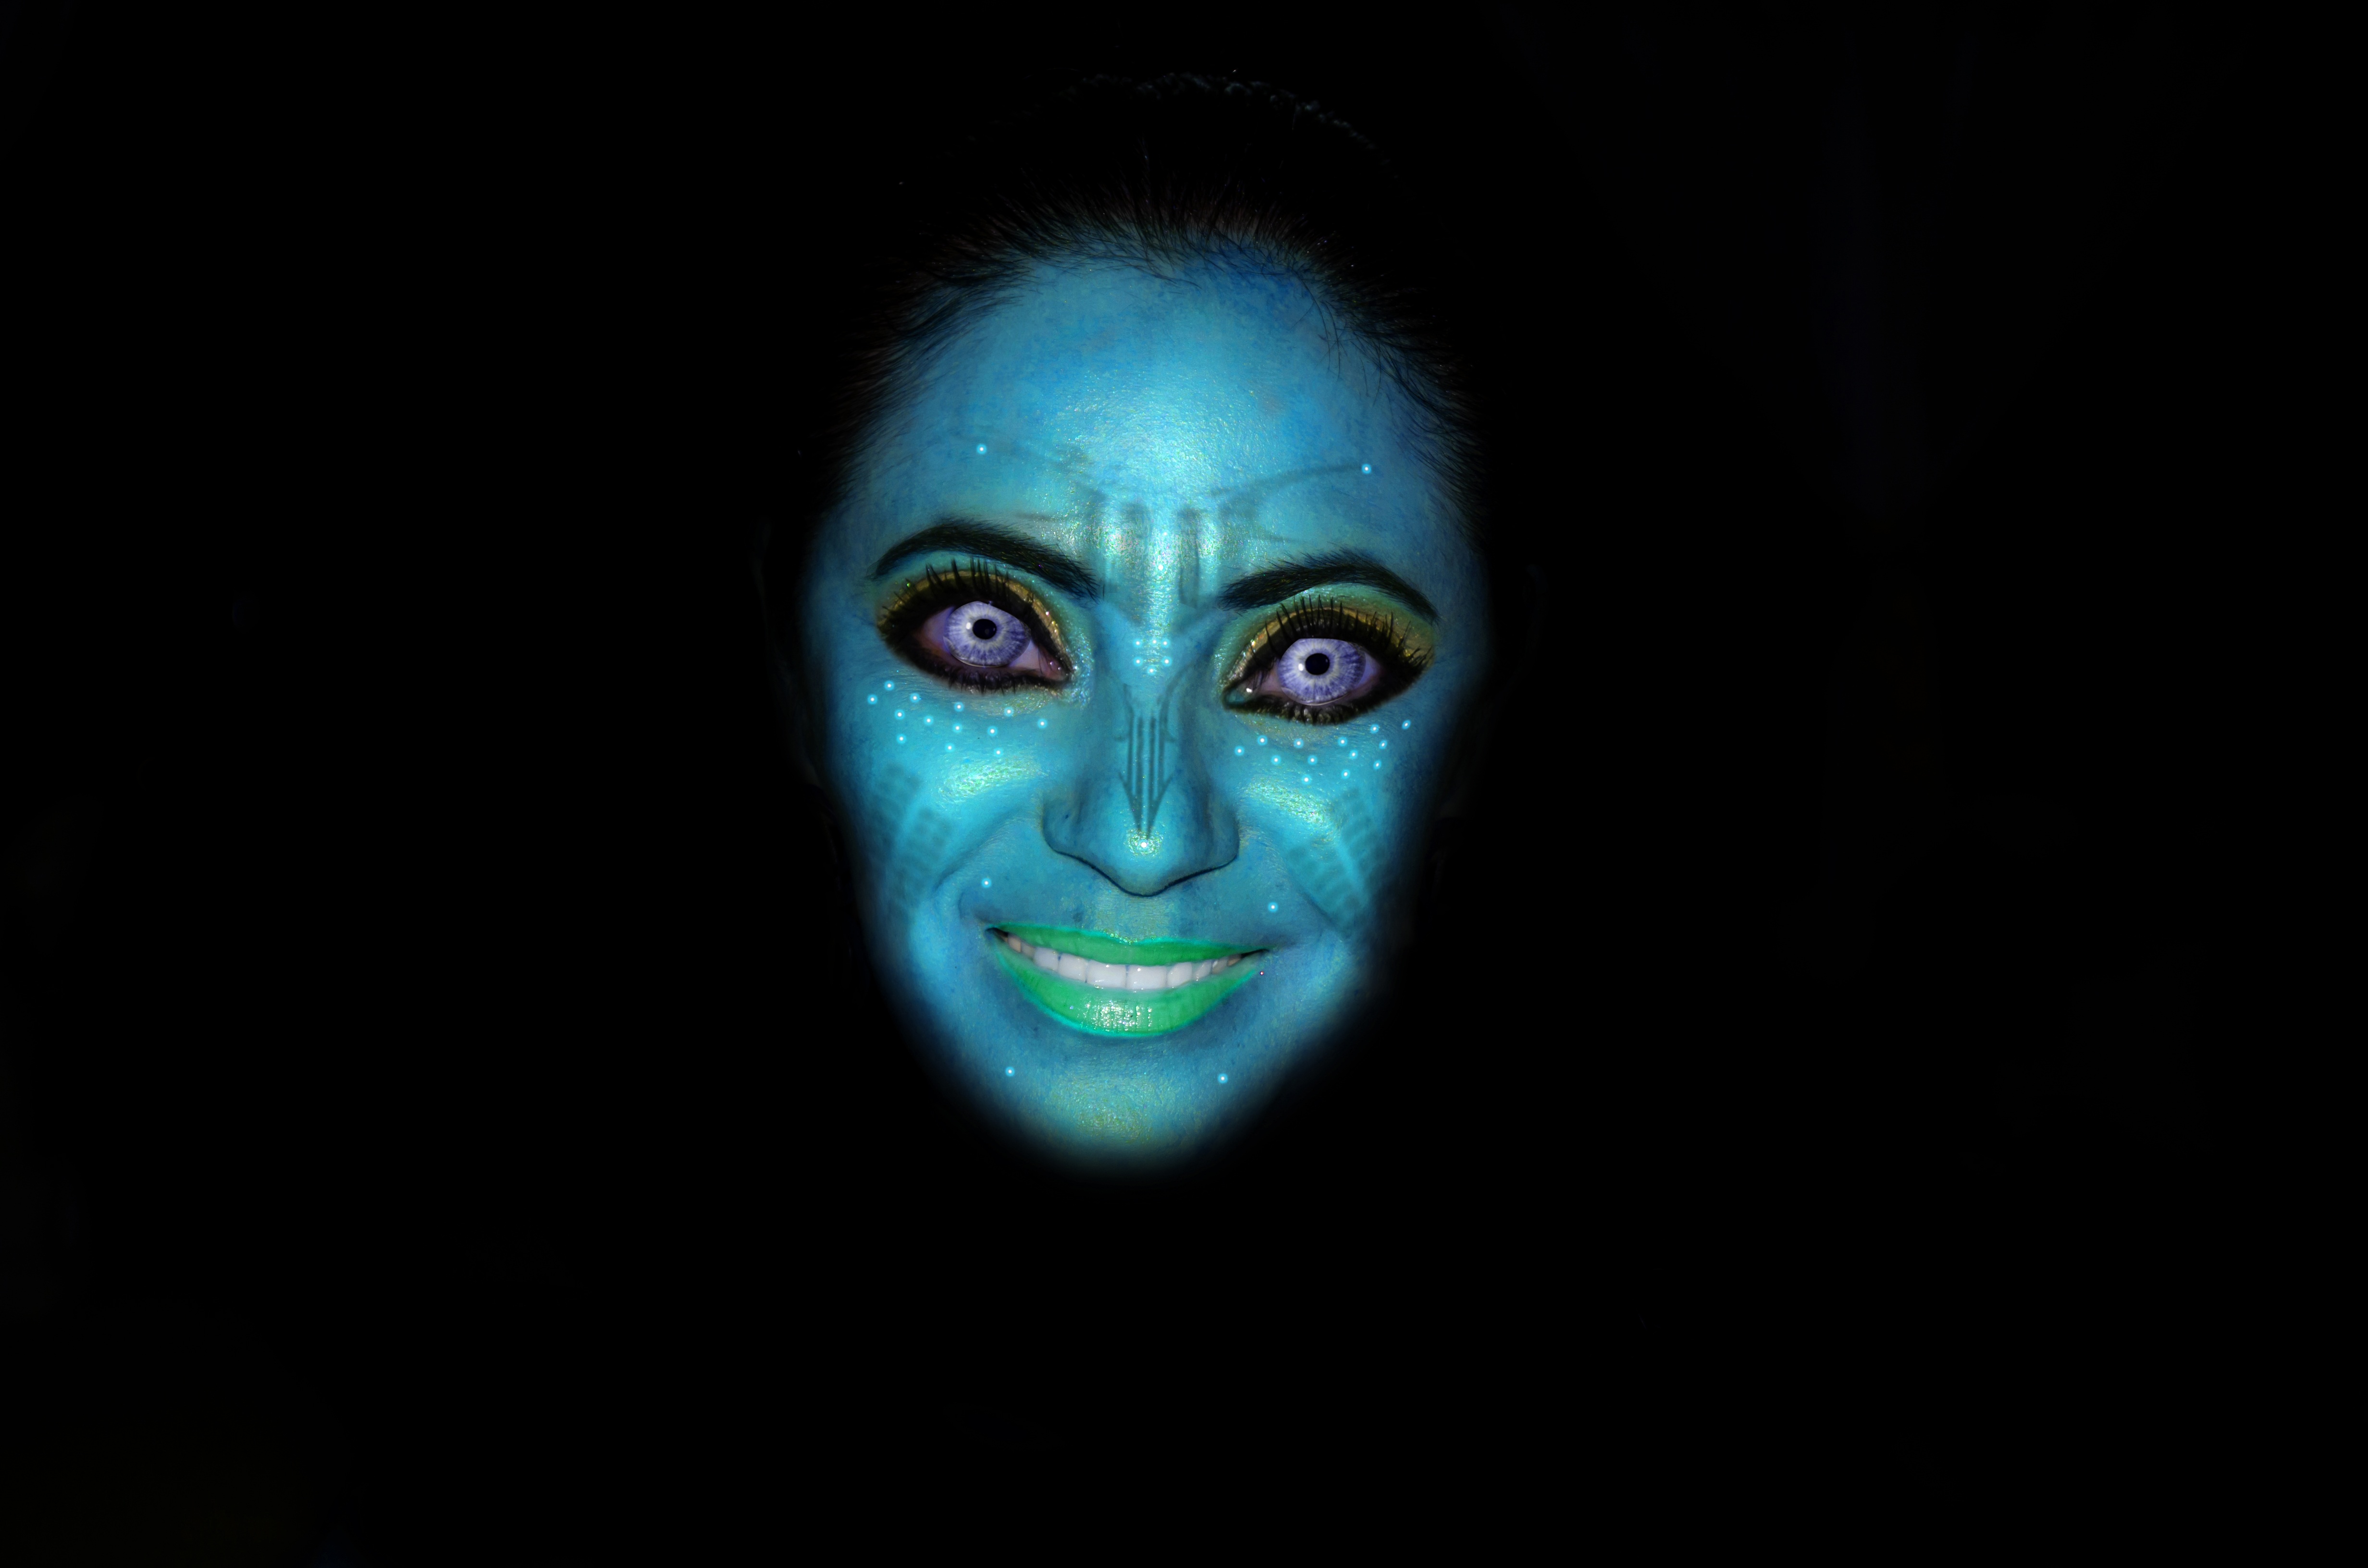
woman, portrait, feline, darkness, blue, face, eyes, mask, women, eye, head, look, photoshop, organ, screenshot, avatar, handling, pupils, special effects, computer wallpaper, blue face